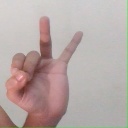
अक्षर: ण